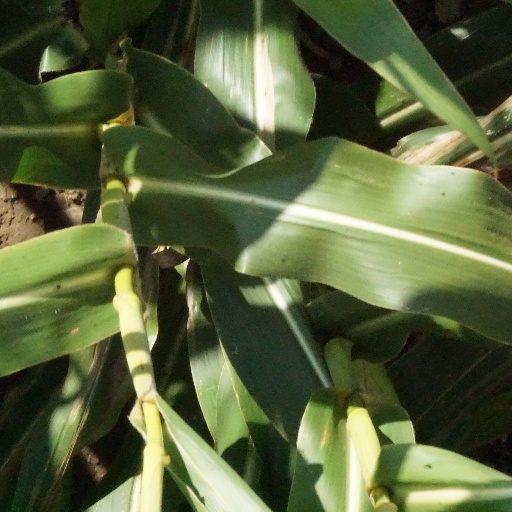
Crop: maize; corn